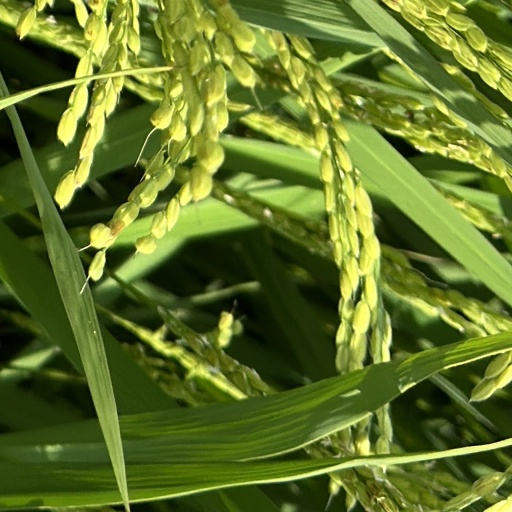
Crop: rice